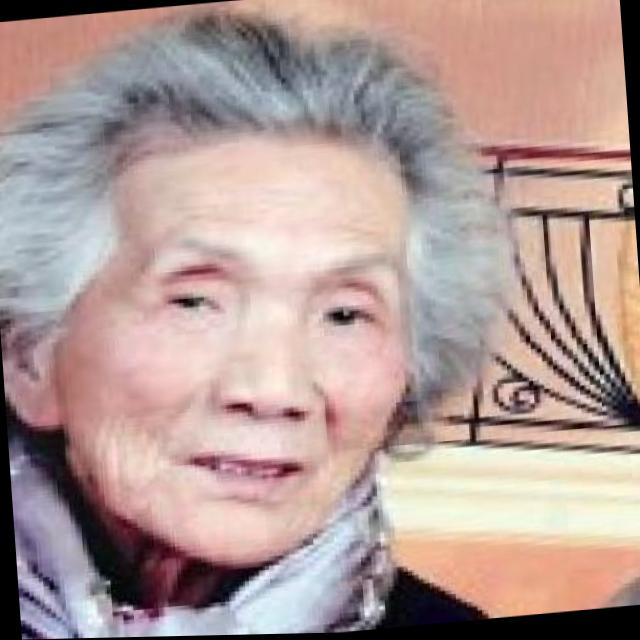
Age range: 65+